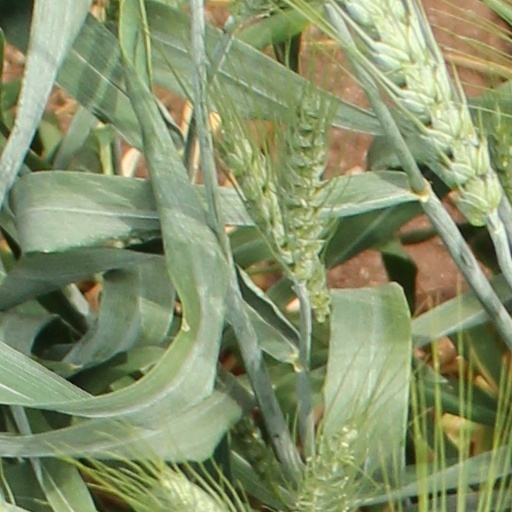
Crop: wheat